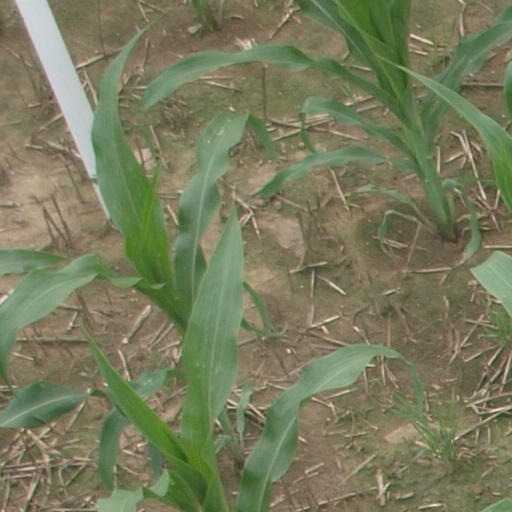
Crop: maize; corn